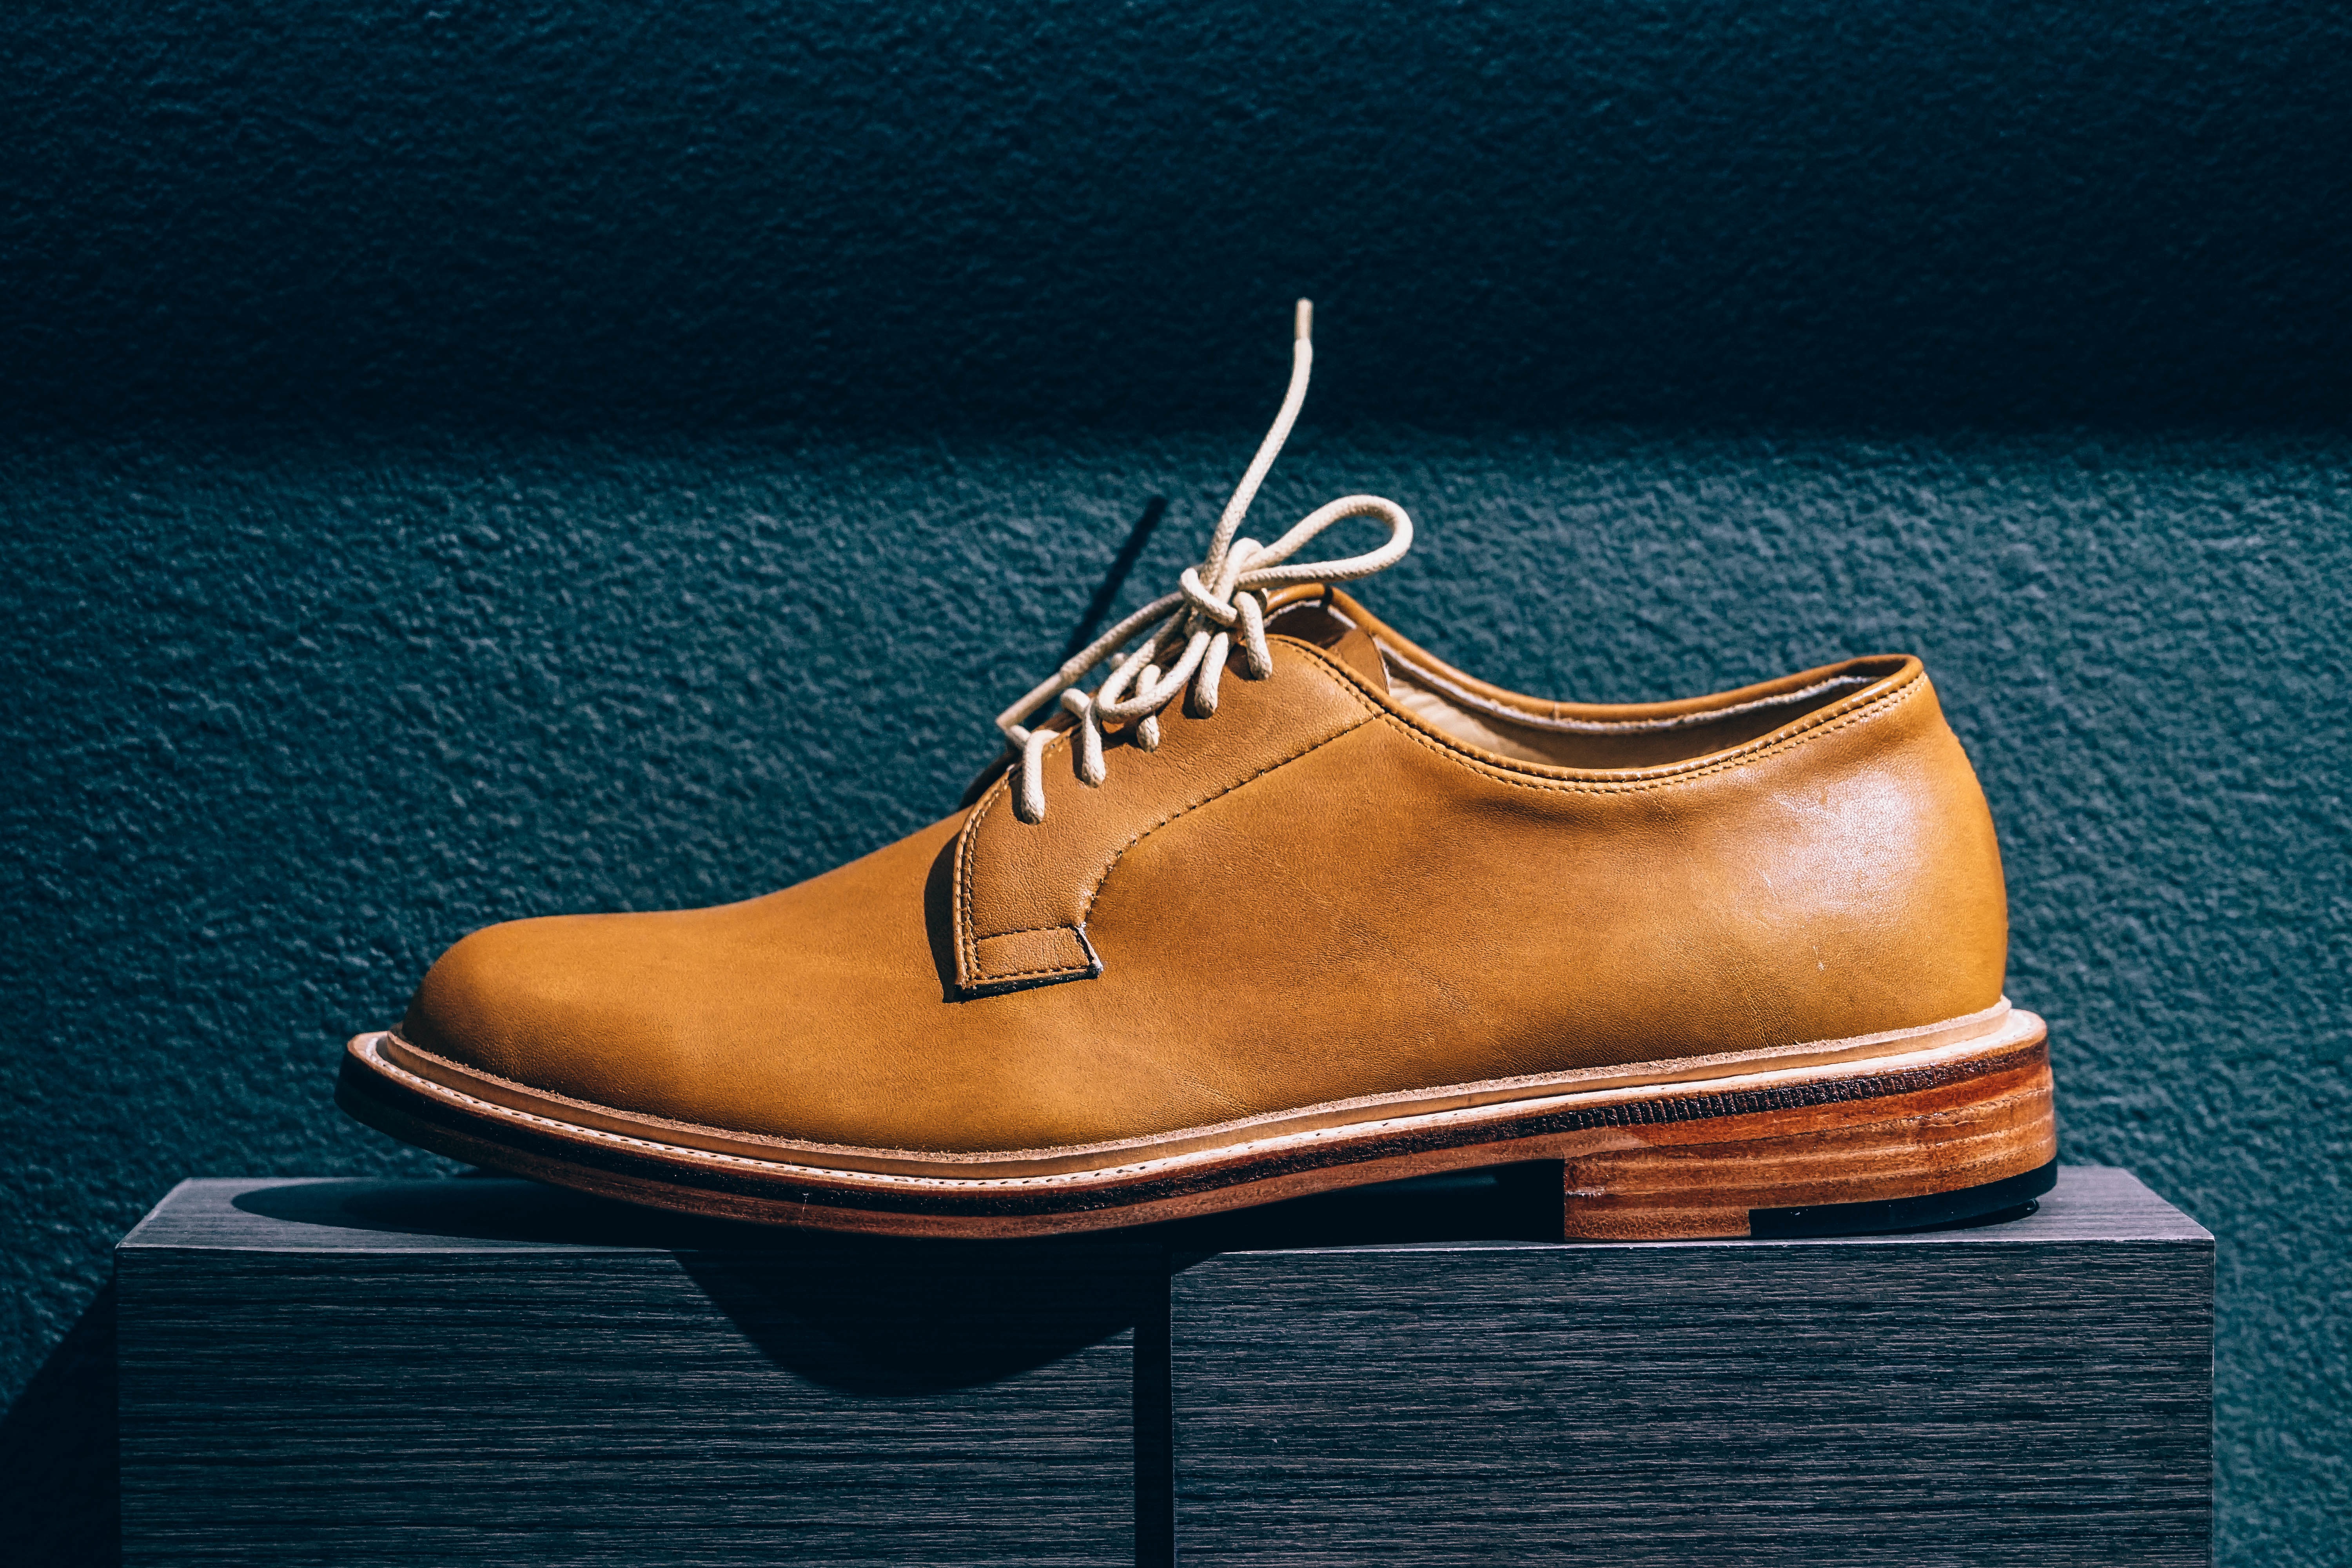
shoe, leather, boot, footwear, outdoor shoe